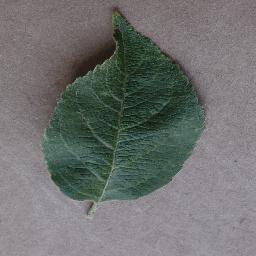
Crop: apple
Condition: healthy